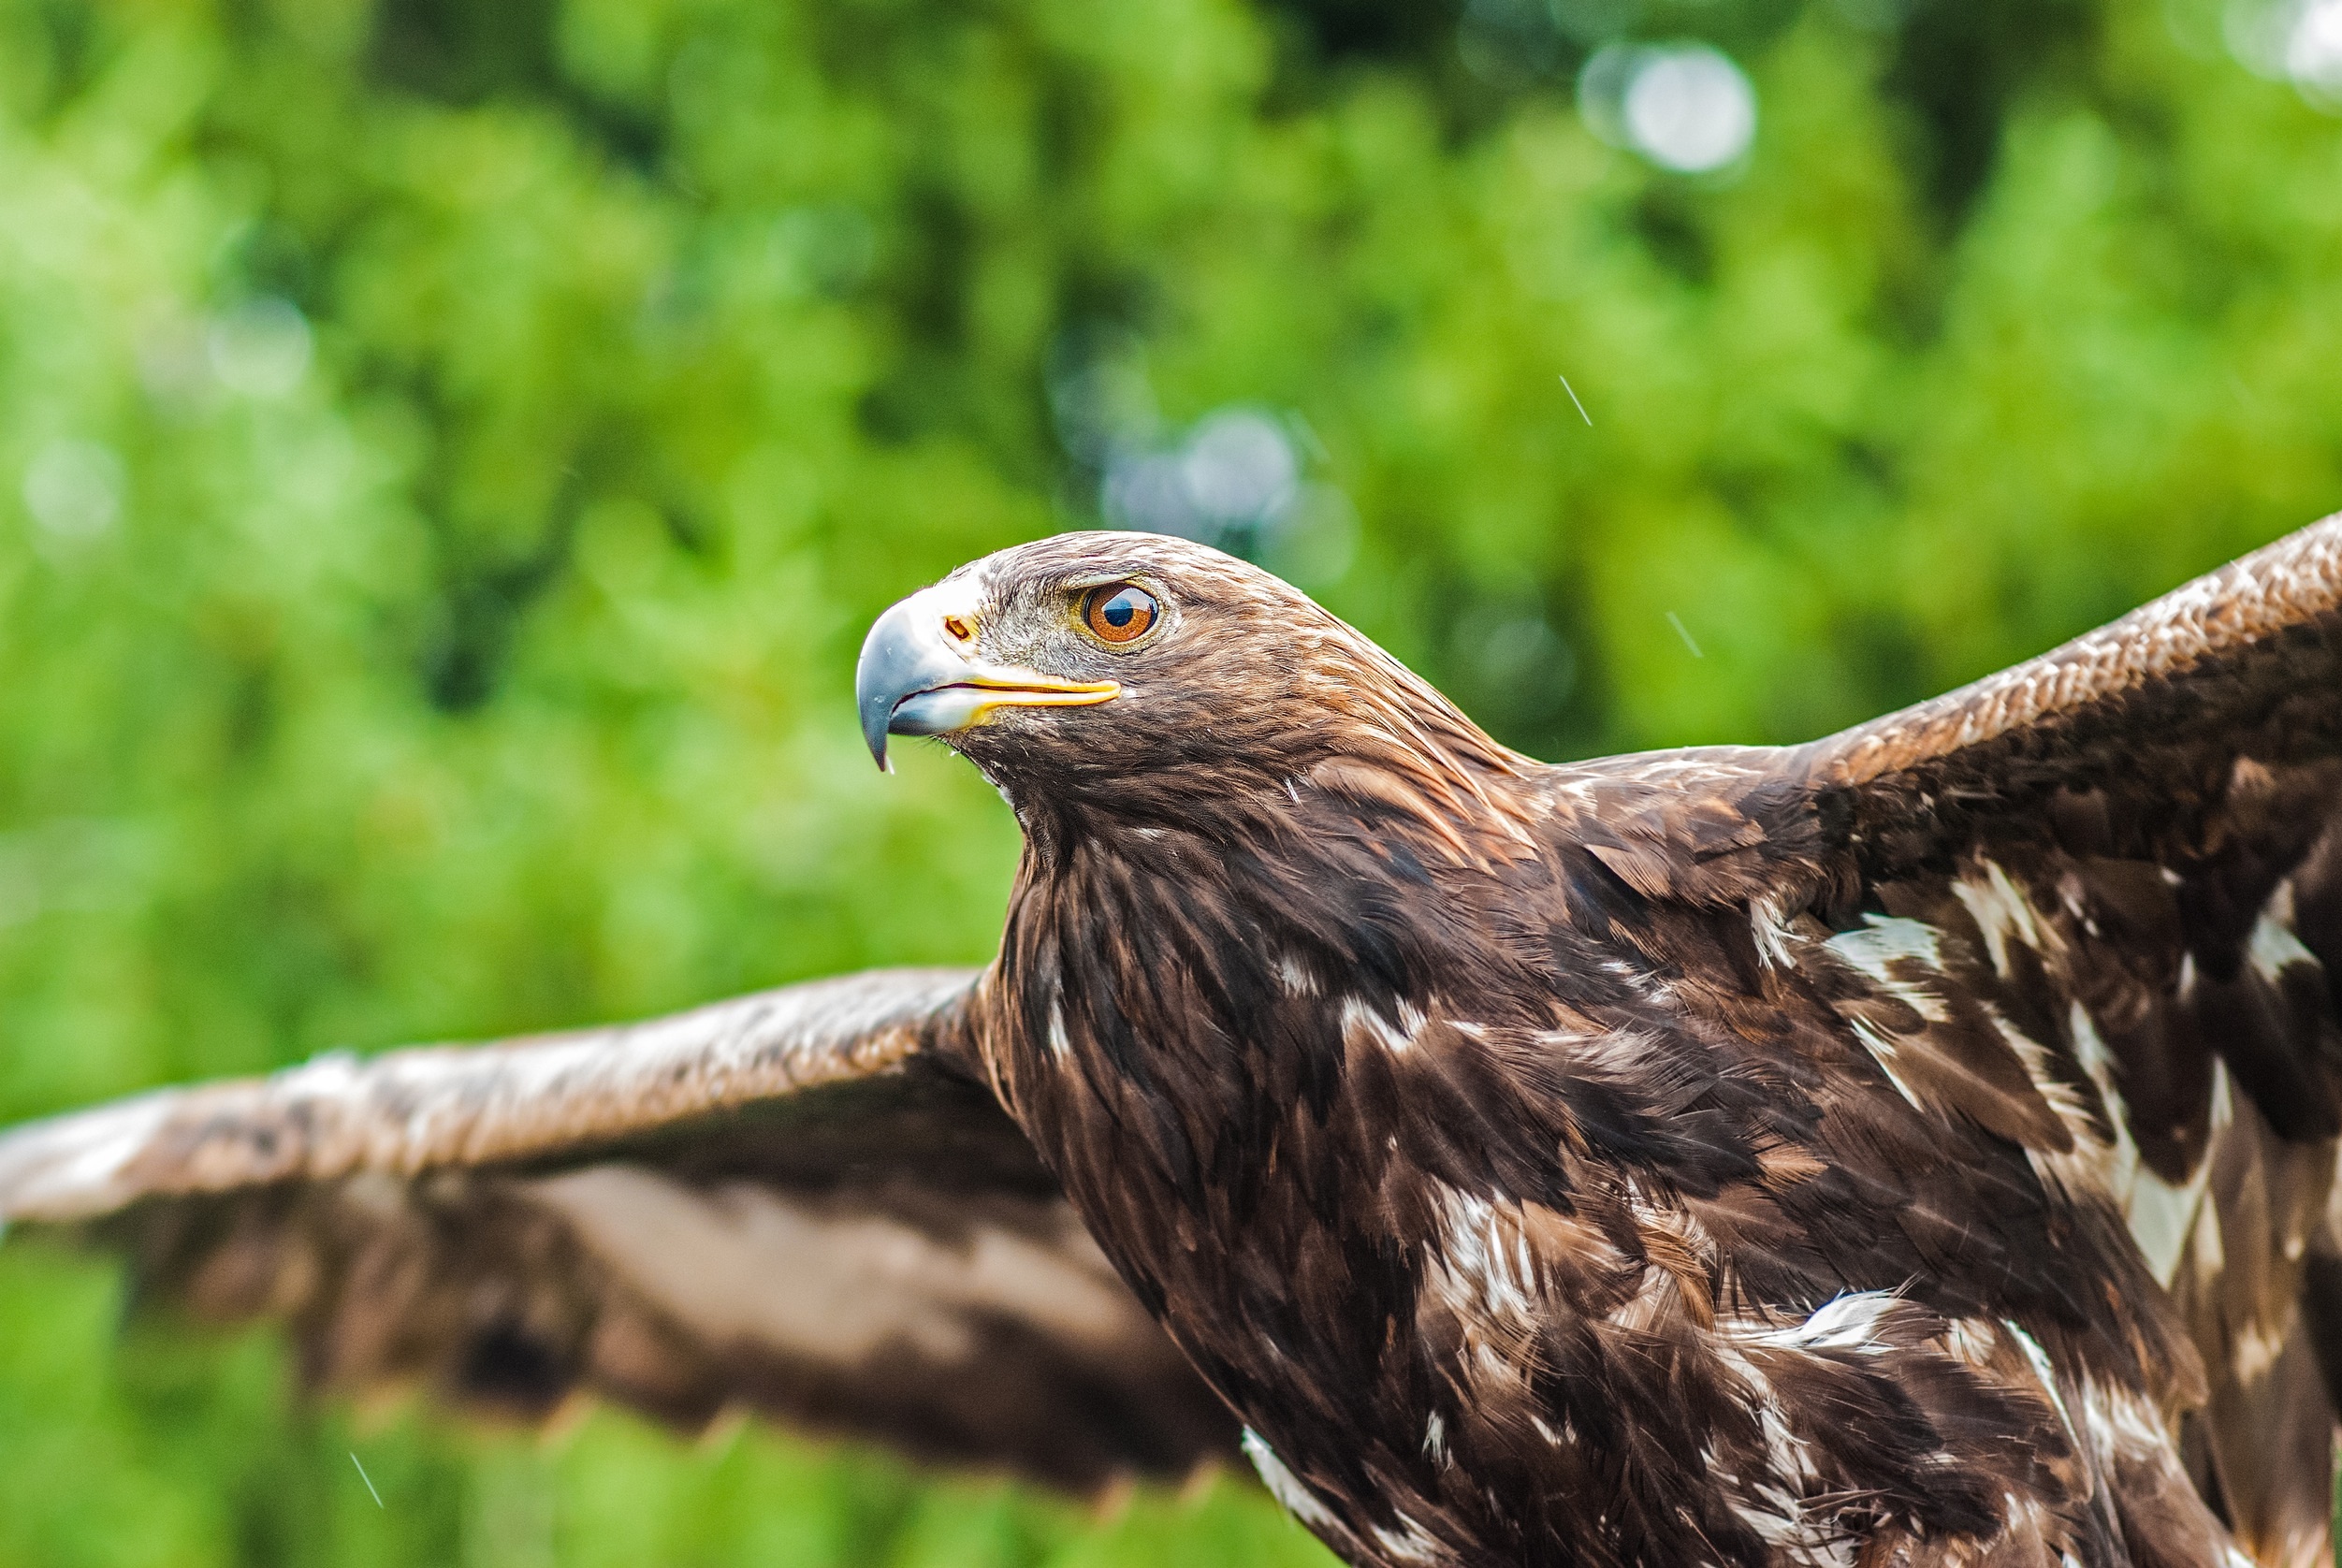
nature, bird, animal, flying, wildlife, wild, portrait, beak, eagle, brown, predator, hawk, fauna, raptor, bird of prey, wings, vertebrate, hunter, accipitriformes